Chinesas dos Bichos

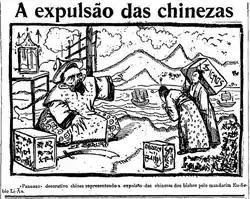
""Decorative "panneau" from China depicting the expulsion of the "Chinesas dos Bichos" by the Mandarin Eu-Sé-bio Li-Ão"" ("A Capital", 25 November 1911)

Several people attested having regained their vision after being treated by the "miraculous Chinese women", and these testimonies drag crowds to the Chinese women, in hopes they would heal their eye afflictions. Meanwhile, the authorities intervened: the civil governor of Lisbon, Eusébio Leão (himself a physician by training), forbids the healers from seeing patients, alleging unauthorized practice of medicine. When confronted with favourable patients' testimony he says, in an interview to the newspaper "A Capital", that it is all a matter of gullibility and the power of suggestion, and alerts to the unsanitary nature of the healers' procedures: ""I feel a great commiseration for all those unfortunate people who, in their eagerness for a cure or even any degree of recovery, risk everything, make the greatest sacrifices, and believe in the miracles with which creatures of no scruples try to take advantage of them; but the duty of all of us, who are aware of the ignoble exploitation, is to defend them even against themselves, avoiding not only said exploitation but the dangers it entails.""